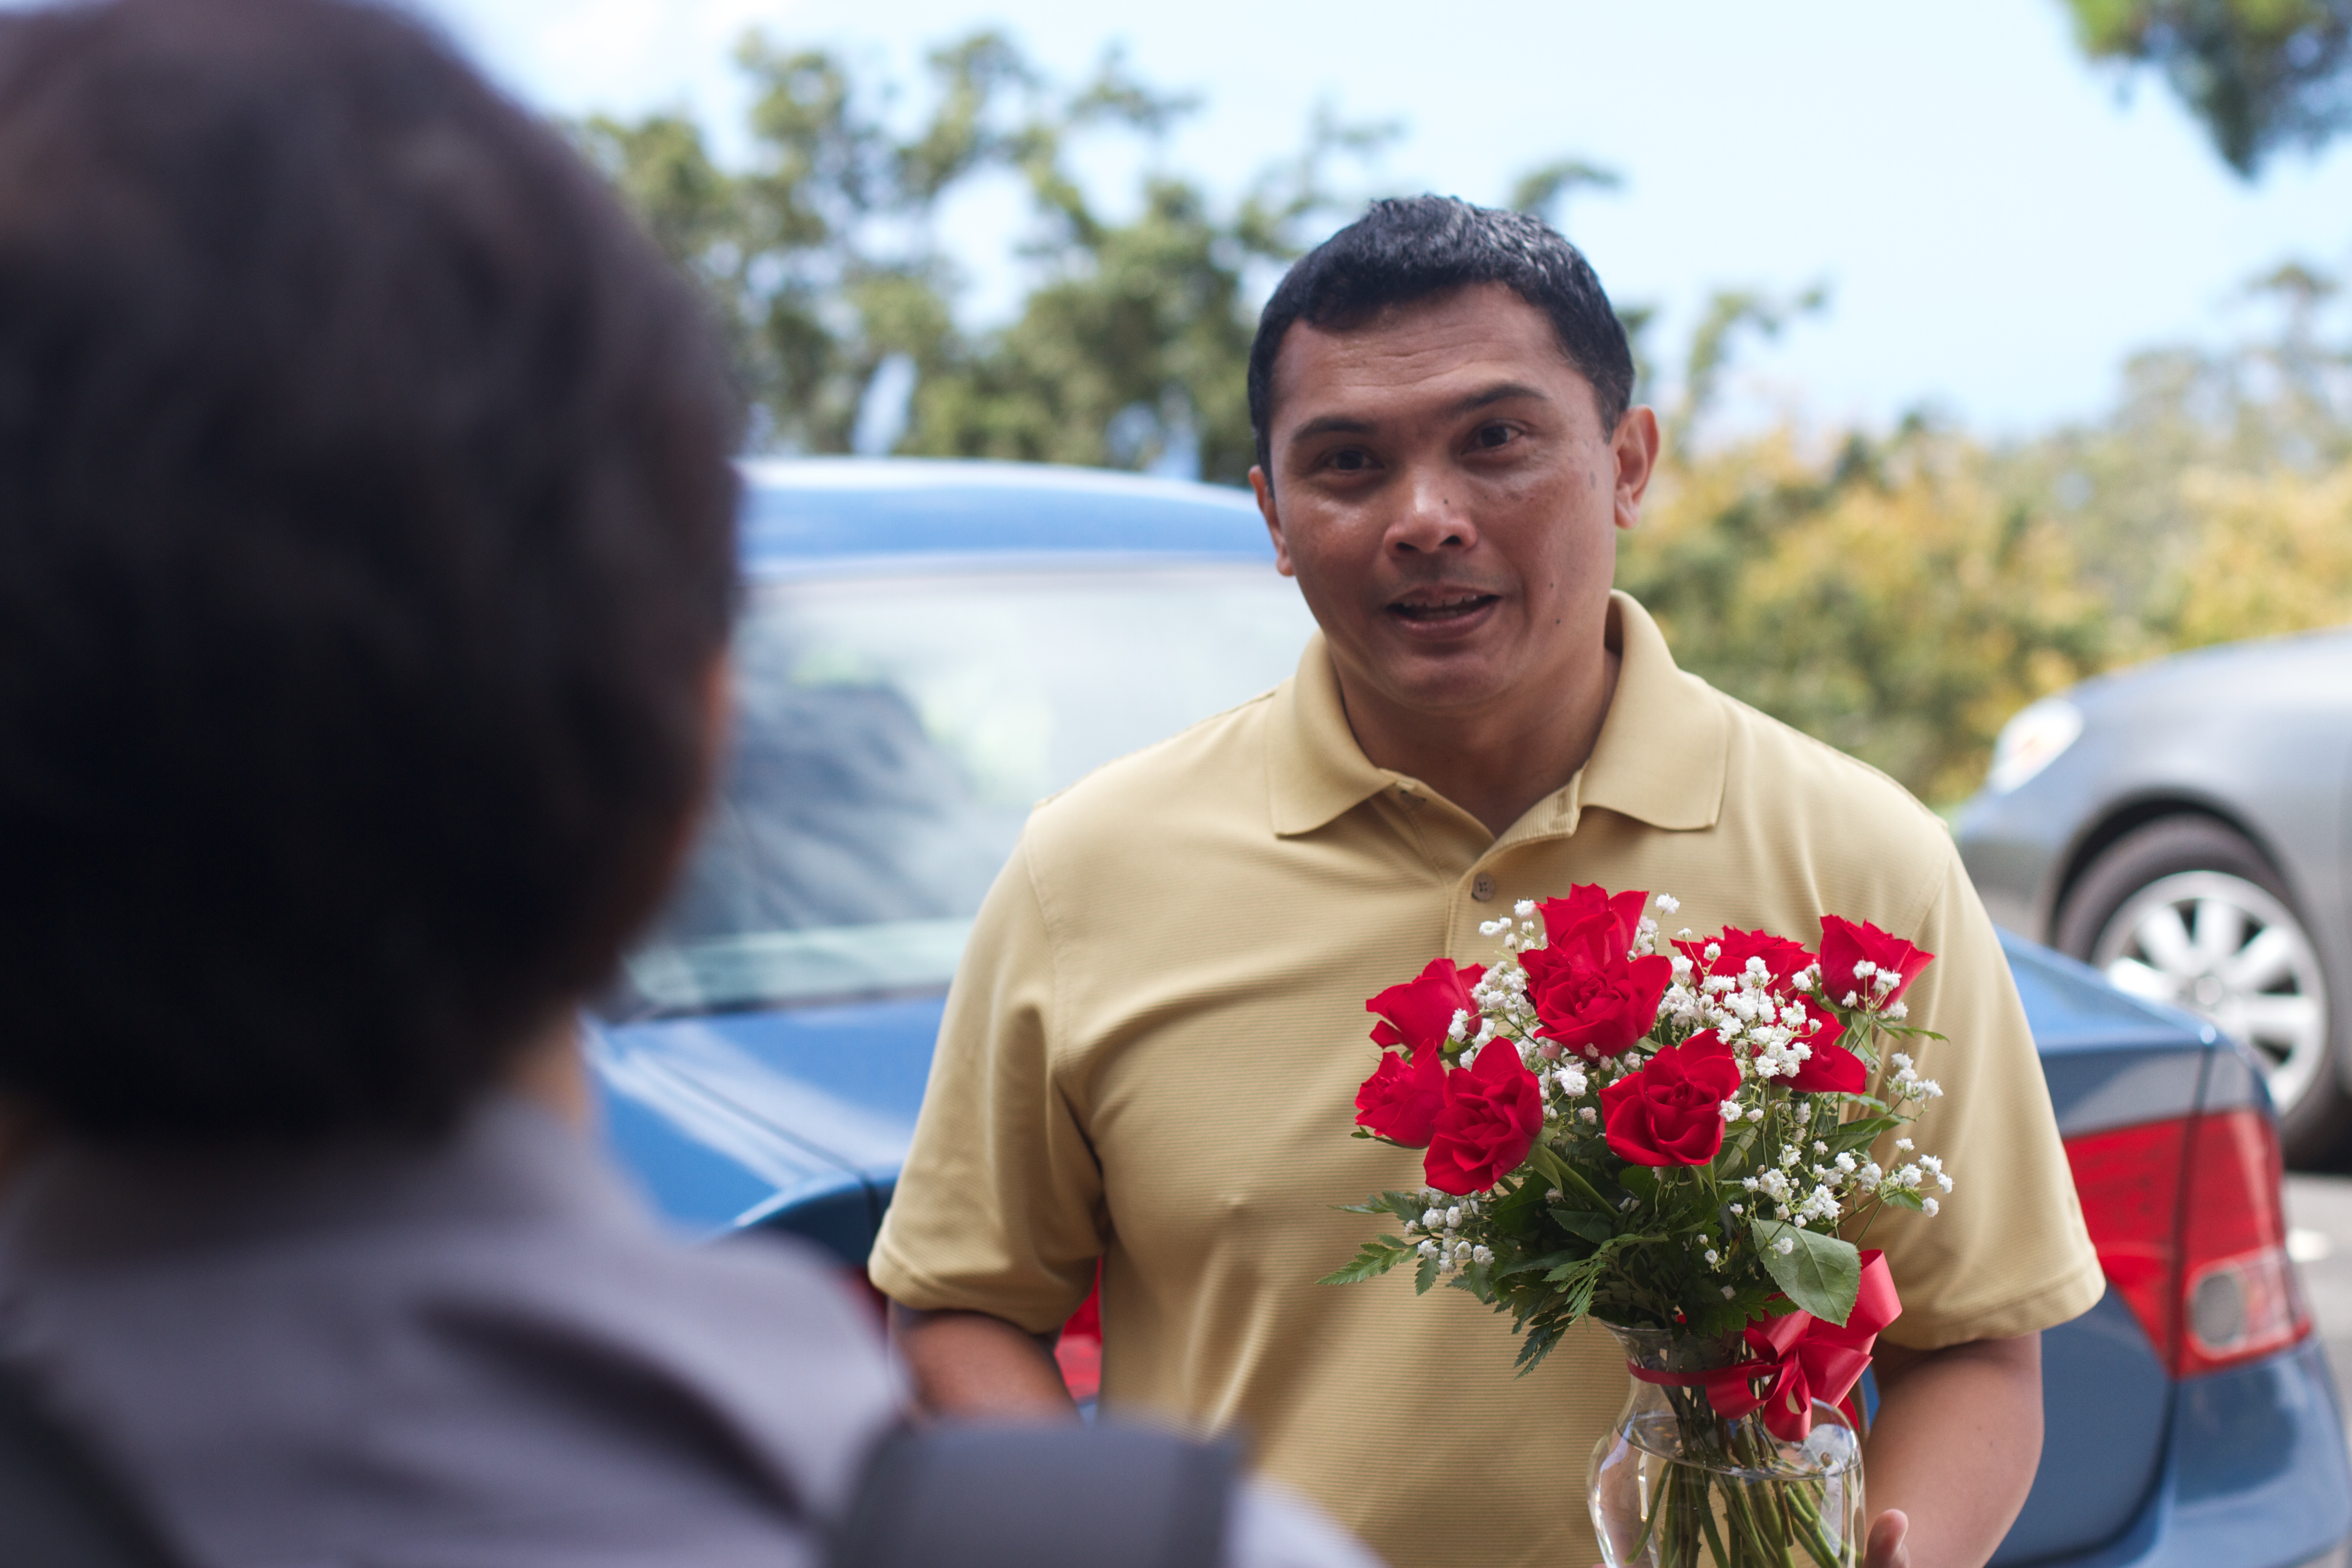
man, person, people, flower, male, wedding, bride, groom, marriage, senior citizen, ceremony